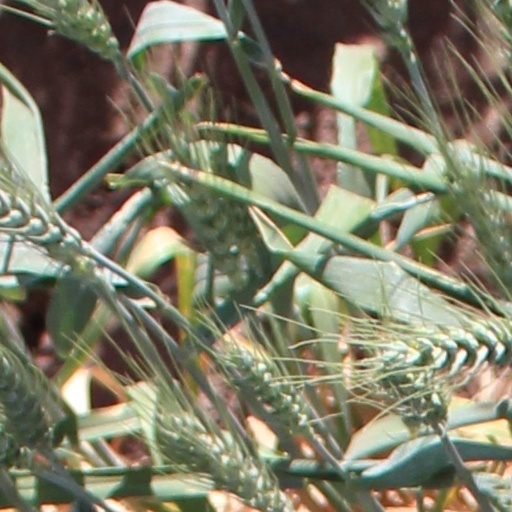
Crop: wheat